Colegrove, Los Angeles

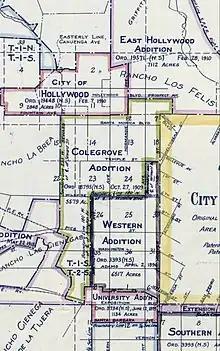
Colegrove Addition, 1909 annexation to City of Los Angeles (mapped 1916)

The settlement was founded by Cornelius Cole on land deeded to him by Henry Hancock that had once been part of the Rancho La Brea. A post office was first built at Colegrove in 1884, predating the post office in Hollywood by several years. Colegrove was named for Cole's wife, Olive Colegrove Cole, and the Cole family gave their name to several streets in the Colegrove area, including Cole St., Willoughby Ave., Eleanor St. and Seward St.